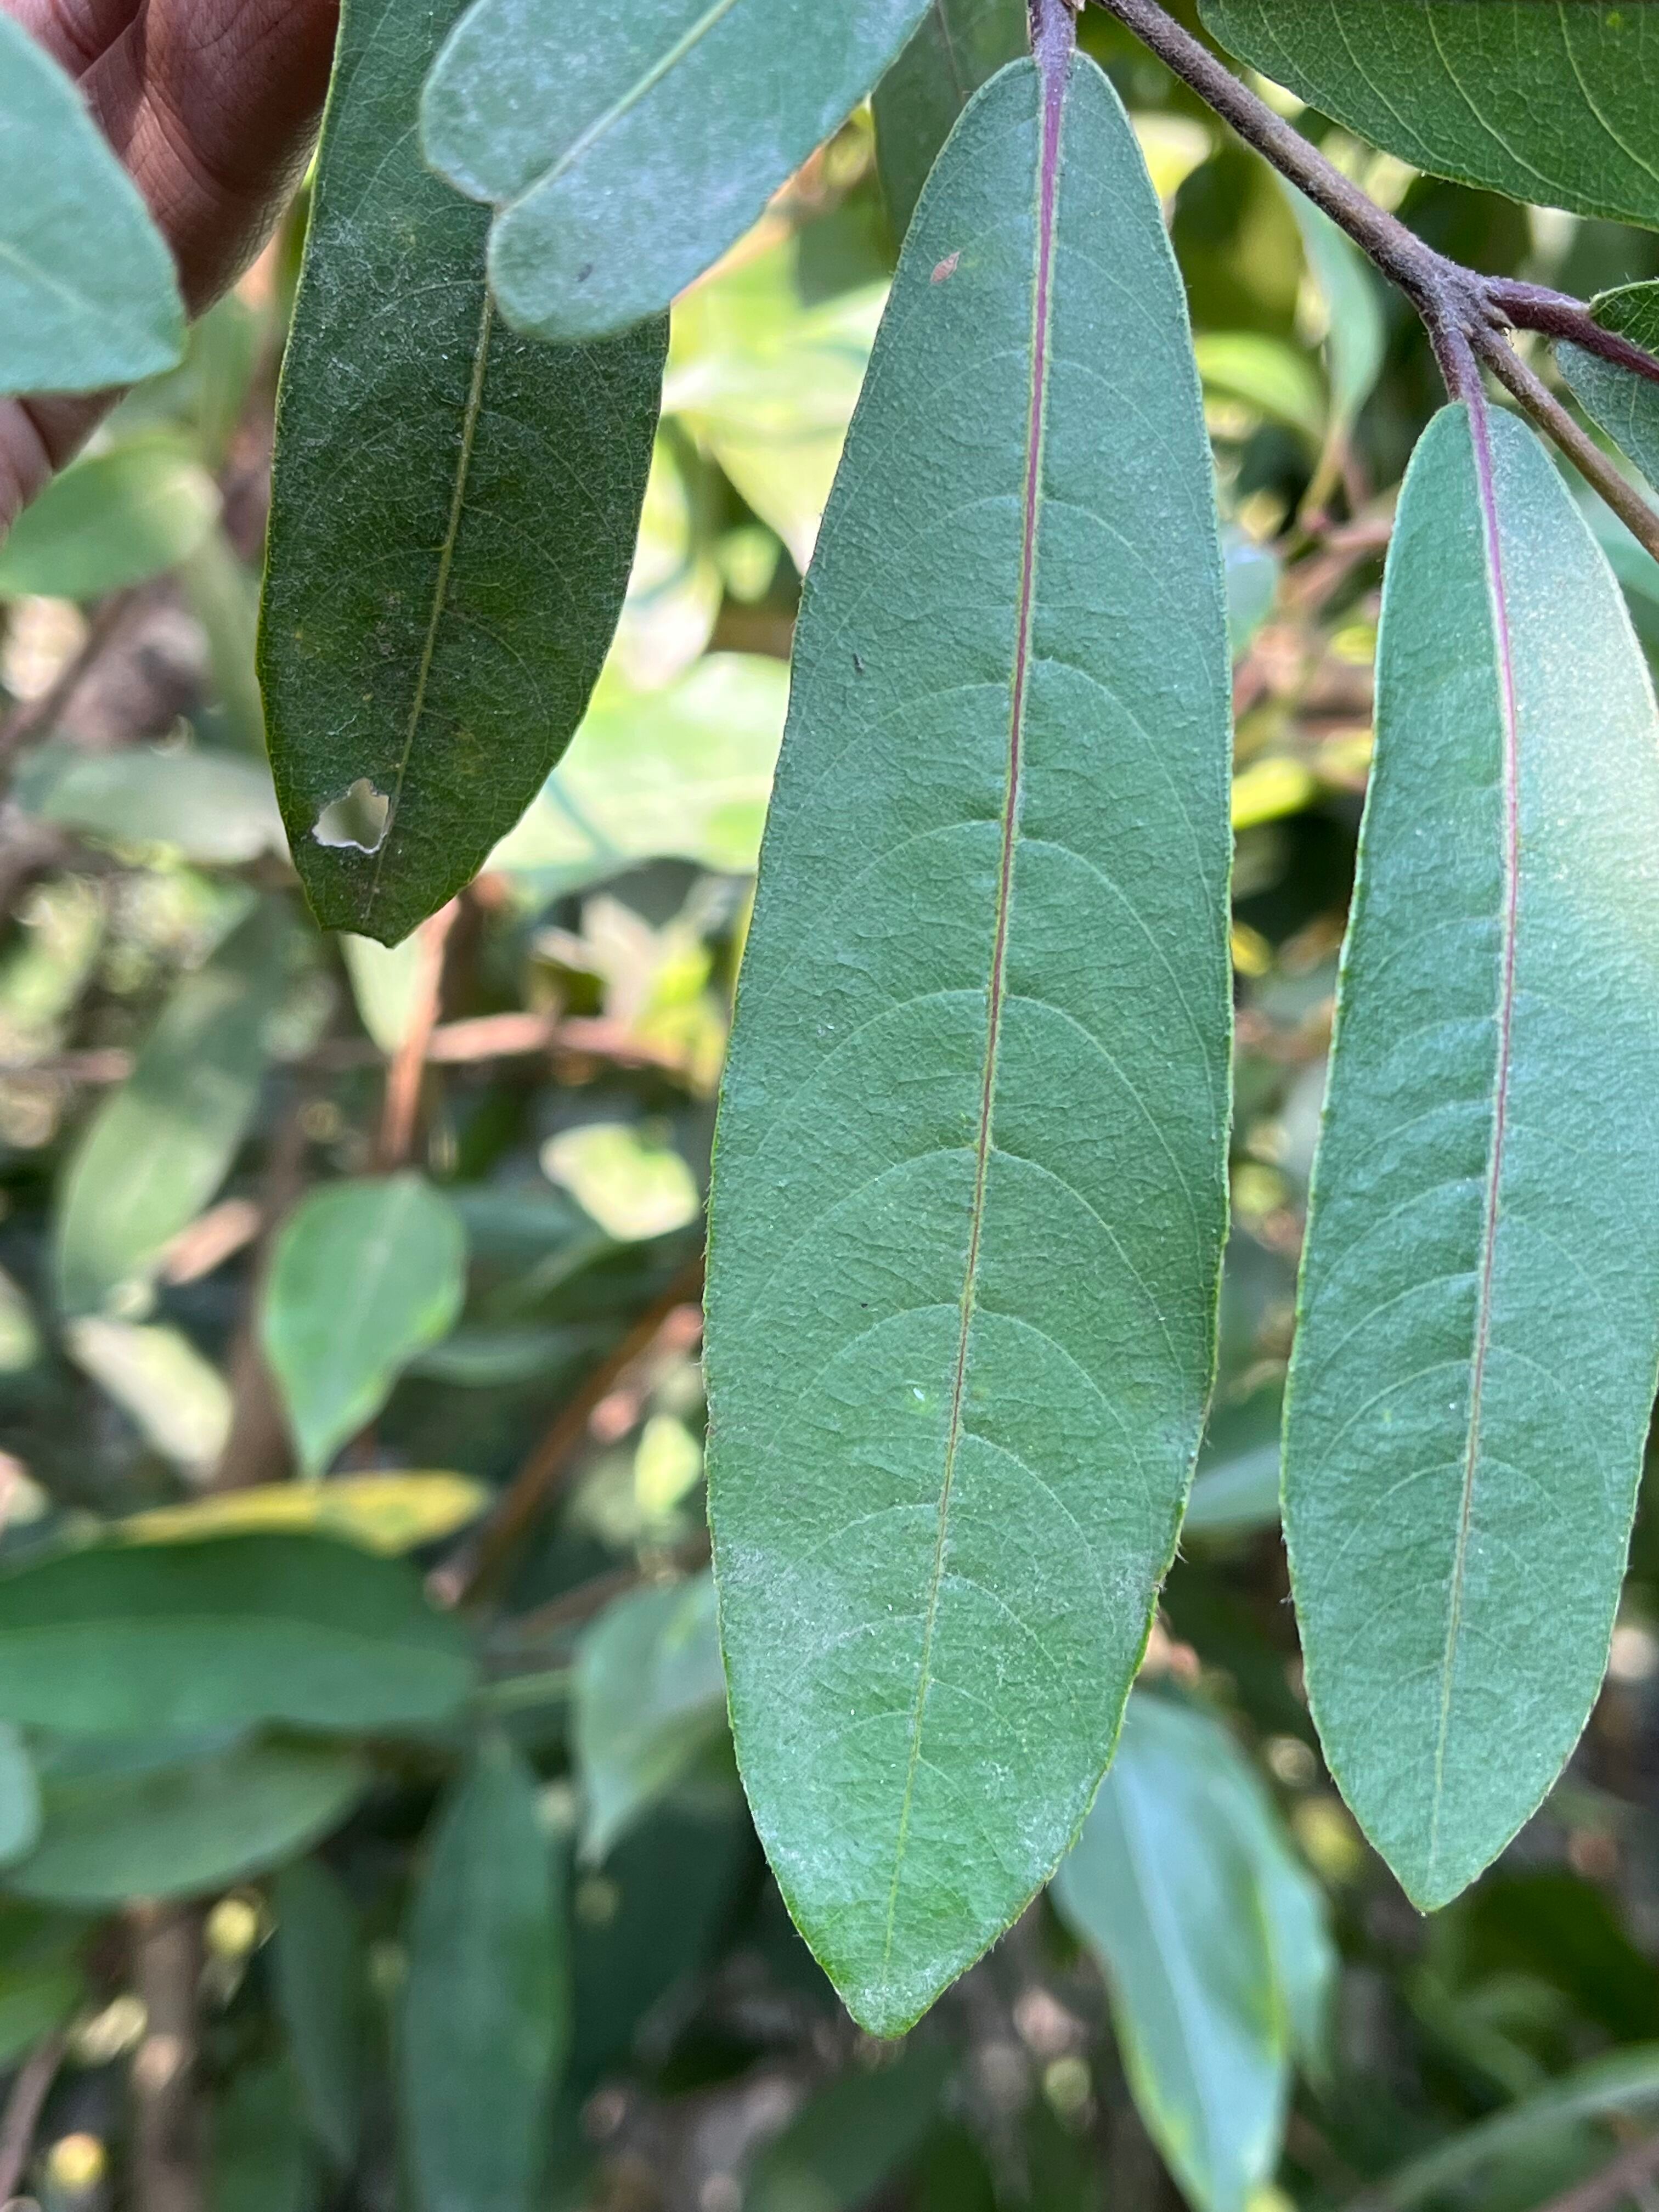
Plant species: terminalia-arjuna